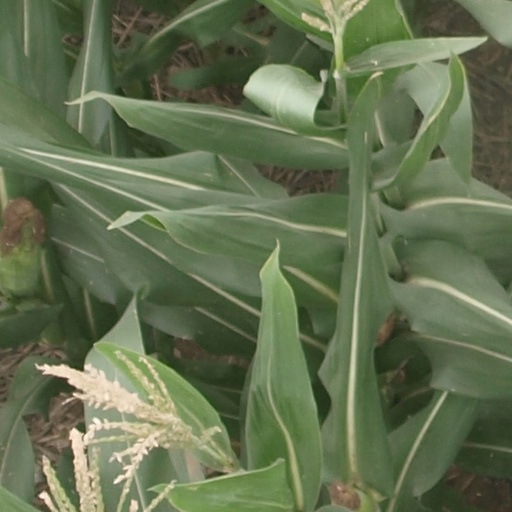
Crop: maize; corn